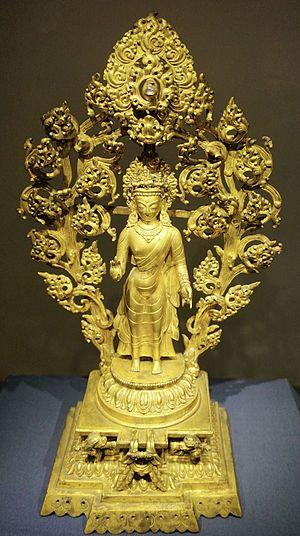
Dipankara, sanskrit / pali Dīpaṃkara, « Faiseur de lumière » ou « Celui qui apporte la lumière », est l’un des bouddhas du passé. Il aurait vécut sur Terre il y a cent mille ans. C’est lui qui a prédit au futur Gautama son destin de bouddha.